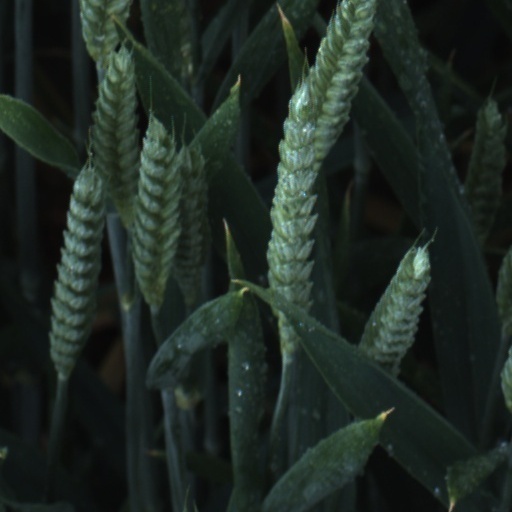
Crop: wheat